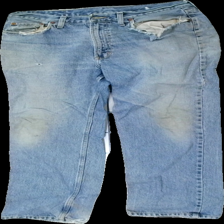
View: front
Type: Jeans
Category: Men
Brand: Not in the list
Brand text on label: Se Grant
Colors: Blue
Material: 100% cotton
Cut: Regular
Season: All
Trend: Denim
Holes: Major
Damage: Hole in pocket
Damage location: top right
Price range: <50
Recommended usage: Recycle